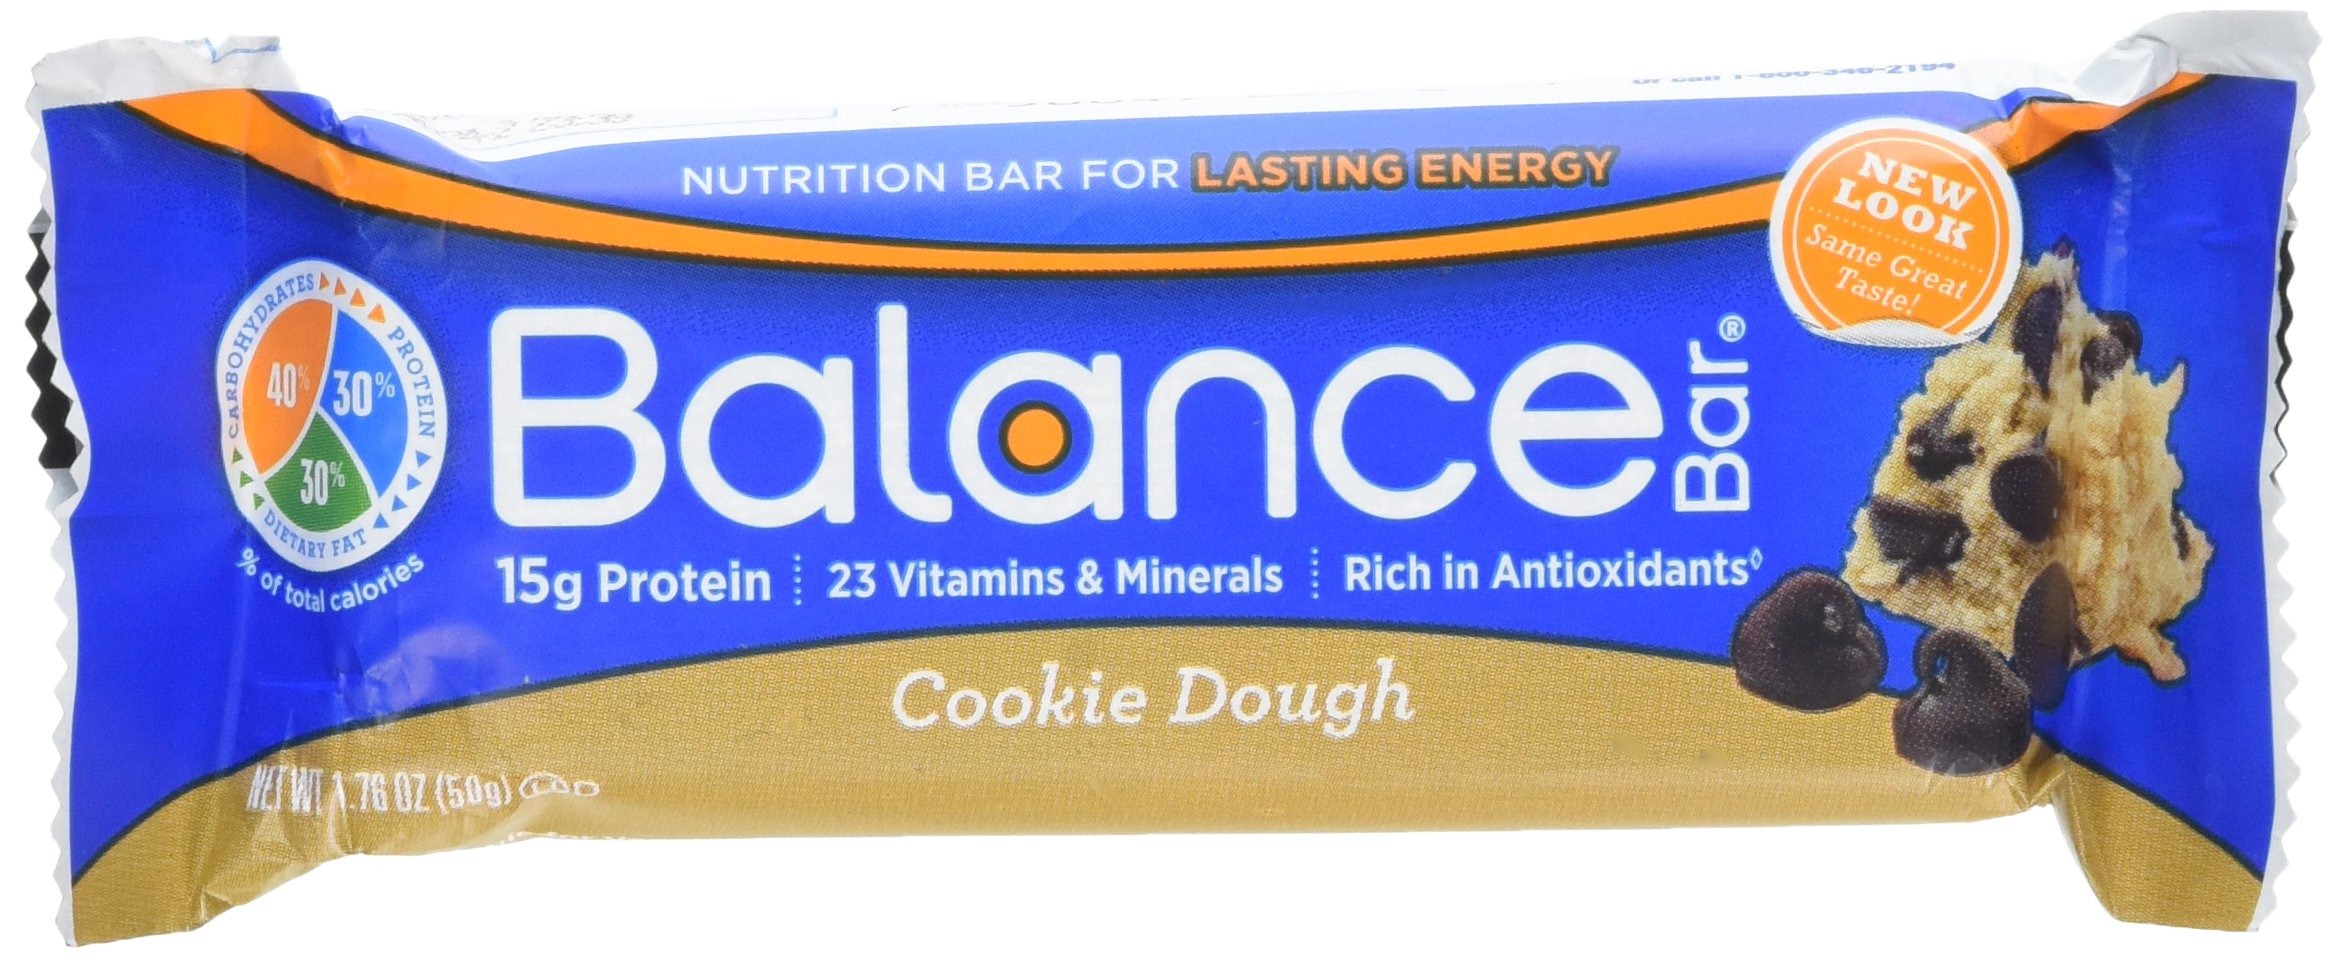
Item Name: Balance Bar Cookie Dough Size 8ct Balance Bar Cookie Dough Orig 1.76
Bullet Point 1: Balance Bar
Bullet Point 2: Balance Bar Cookie Dough Bar 6PACK/1.76 oz (50 grams) Bar(S)
Bullet Point 3: Vegetarian
Value: 10.56
Unit: Ounce

Price: 12.35